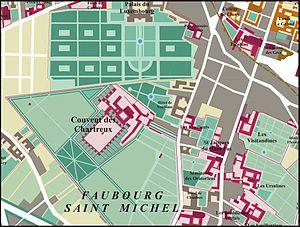
La chartreuse de Paris en 1790
La chartreuse de Paris, dite chartreuse de Vauvert, est une chartreuse fondée en 1257 à Vauvert sous l'impulsion de Saint Louis, a été démolie de 1796 à 1800.
Vauvert [vovɛʁ] est un ancien lieu-dit de Paris situé au sud ouest des actuelles rues Monsieur le Prince et Malebranche. Sans qu'il soit possible d'en définir de limites précises, c'est là que s'étendent aujourd'hui le jardin du Luxembourg et le quartier construit autour du square de l'avenue de l'Observatoire.